Simon Duiker

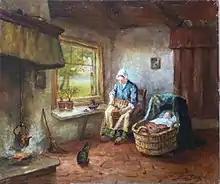
Farmhouse interior, c. 1900

Simon Liekele Eeltje Duiker (16 April 1874, Amsterdam – 6 March 1941, Amsterdam) was a Dutch painter.